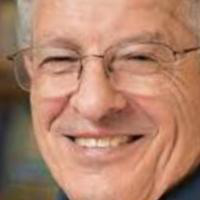
Age group: age 66-80